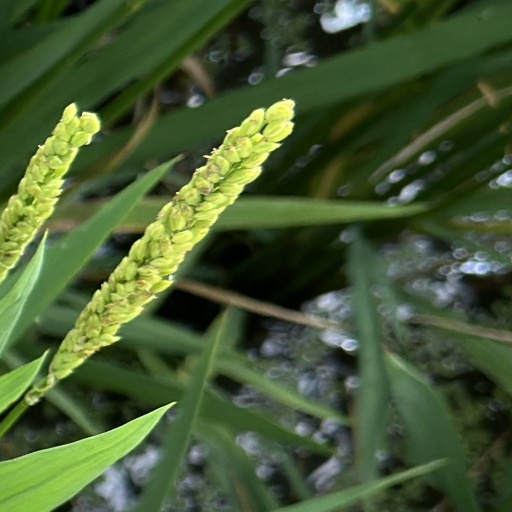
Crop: rice